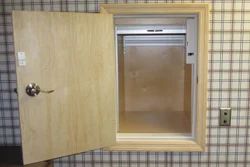
Label: Dumb_Waiter_Lift_Repairing_Service